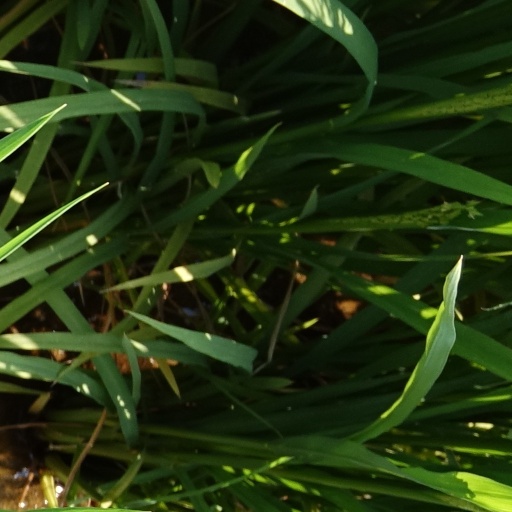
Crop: rice